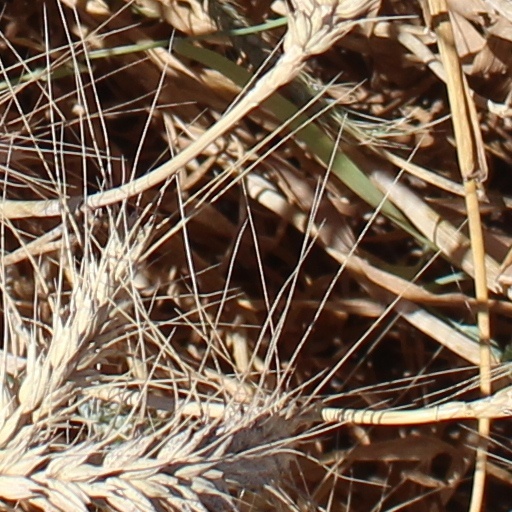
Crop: wheat